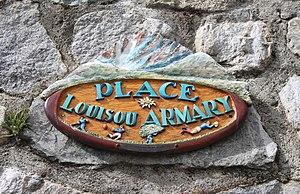
Louis Armary, né le 24 juillet 1963 à Betpouey, est un joueur de rugby à XV français.
Betpouey est une commune française située dans le département des Hautes-Pyrénées, en région Occitanie.